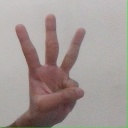
अक्षर: व